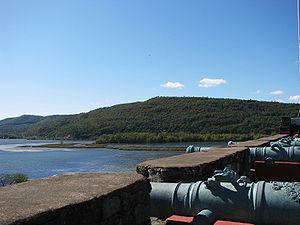
Le mont Defiance, anciennement connu comme le Sugar Loaf, est une colline s'élevant à 260 mètres d'altitude sur la rive new yorkaise du lac Champlain, dans le Nord des États-Unis. Elle est située près de la ville de Ticonderoga dans le comté d'Essex.
Le Fort Ticonderoga, appelé Fort Carillon de 1755 à 1759, est un important fort construit par les Français au XVIIIᵉ siècle à l'extrémité sud du lac Champlain en Nouvelle-France, dans l'État actuel de New York, aux États-Unis. Il a été bâti par Michel Chartier de Lotbinière, lieutenant et ingénieur ordinaire du roi, de 1755 à 1757. Le nom « Ticonderoga » provient de l'iroquois « tekontaró:ken », signifiant « à la jonction de deux cours d'eau ».